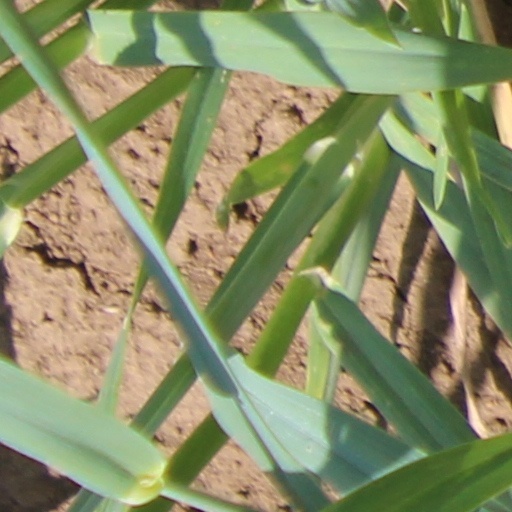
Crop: wheat